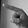
ASL letter: P